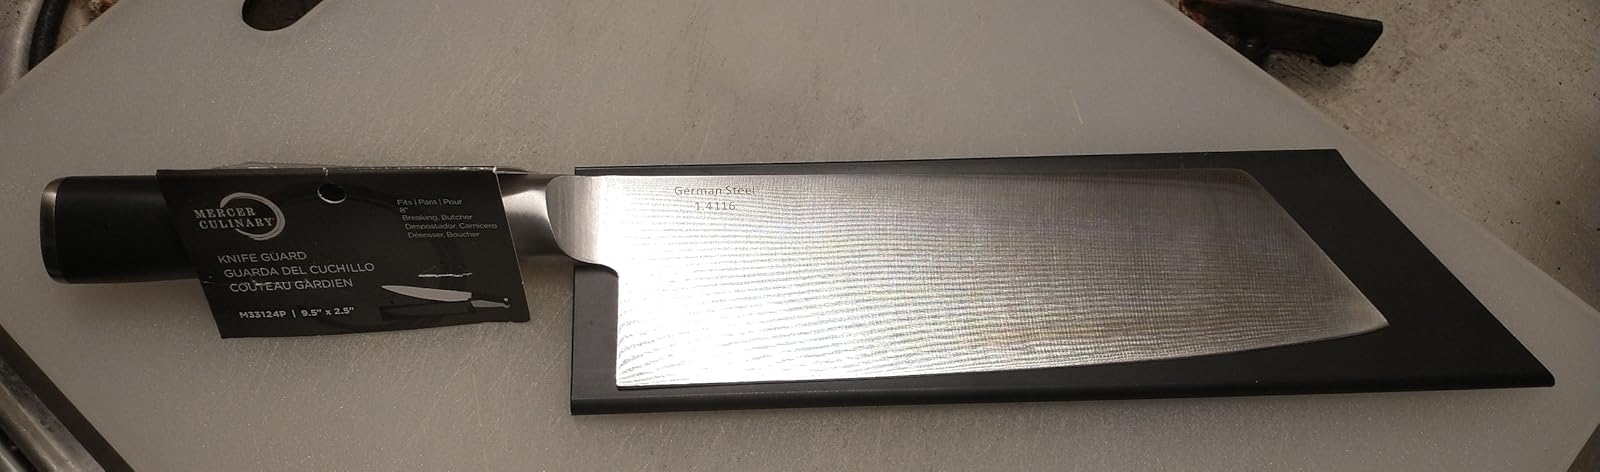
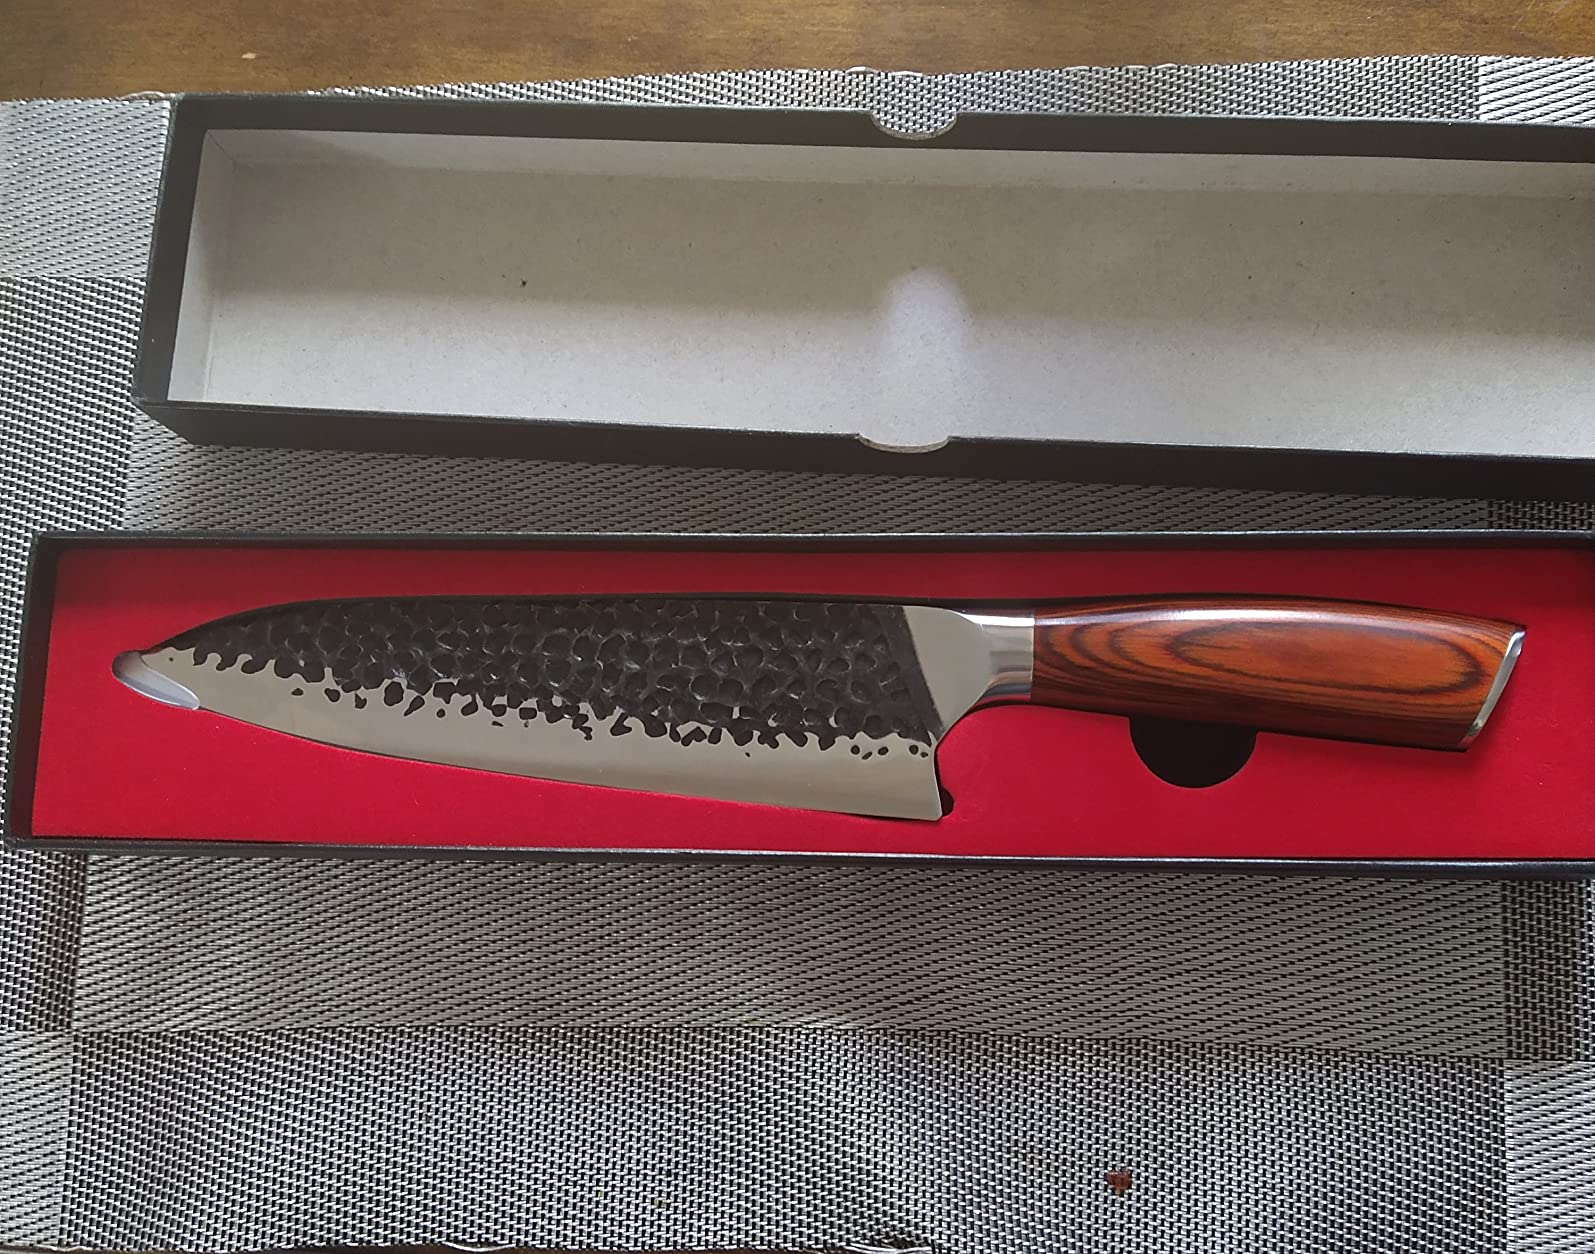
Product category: items_knife
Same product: no